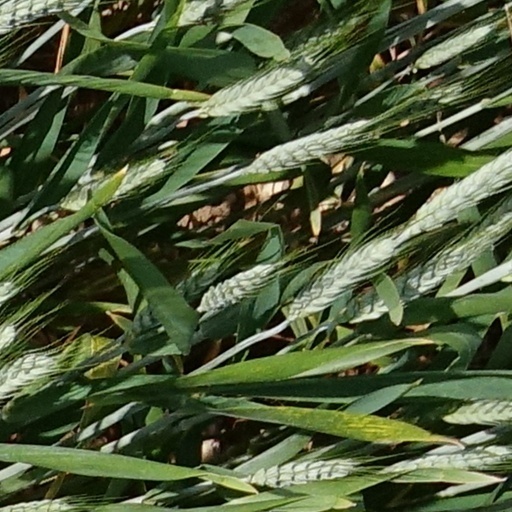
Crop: wheat